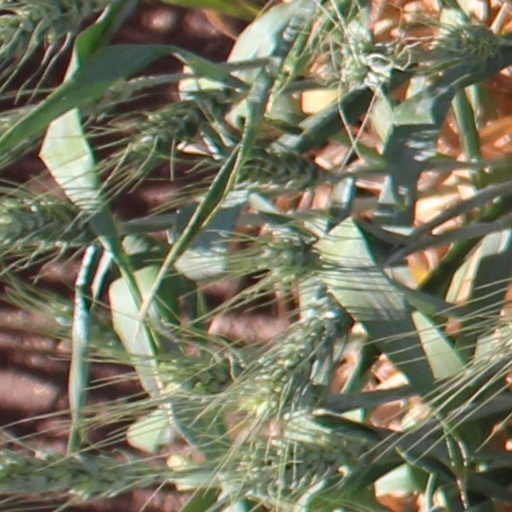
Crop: wheat